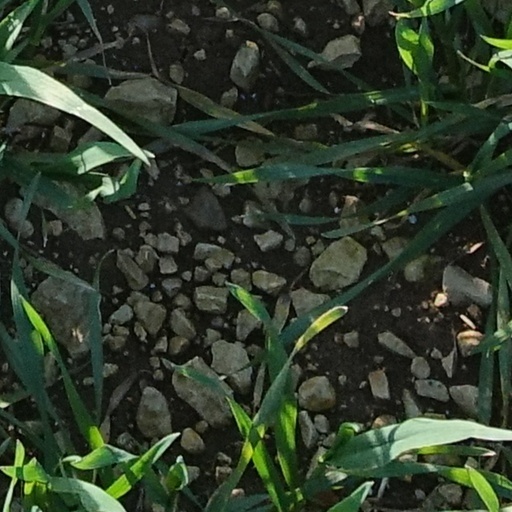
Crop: wheat